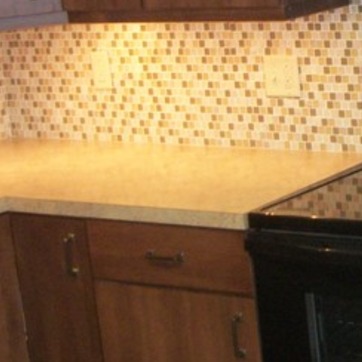
Material: polishedstone